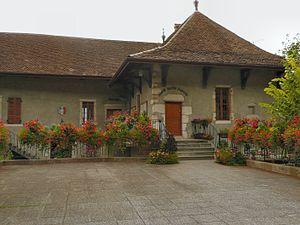
Hôtel de ville de Talloires
Talloires est une ancienne commune française située dans le département de la Haute-Savoie en région Rhône-Alpes. Située sur la rive est du lac d'Annecy, la commune est membre de la communauté de communes de la Tournette.